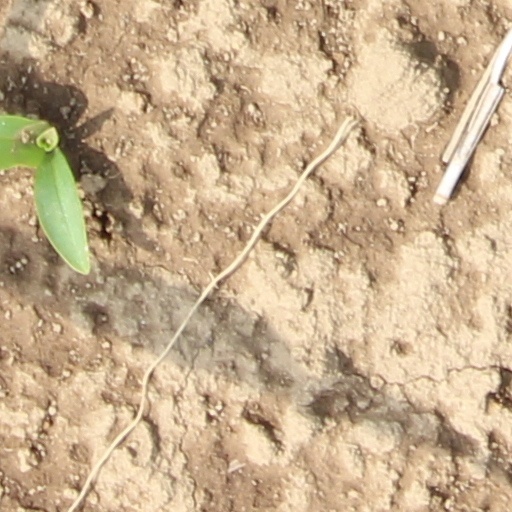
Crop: wheat